Driver and Mechanic Badge

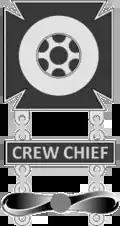
Drawing of former Driver and Mechanic Badge–Aviation Crew Chief

From November 1962 to January 1966, the U.S. Army awarded this badge to Army aviation mechanics and crew chiefs. To distinguish them from other Driver and Mechanic Badges, aviation mechanics had a two-bladed propeller bar that hung suspended beneath the badge, just like the driver bars. Crew chiefs hung two metal bars from the badge, one with "Crew Chief" embossed on a bar followed by the propeller bar. The Driver and Mechanic Badge-Aviation Mechanic and Driver and Mechanic Badge-Crew Chief were replaced by the Army Aircrewman Badge, now known as the Army Aviation Badge.